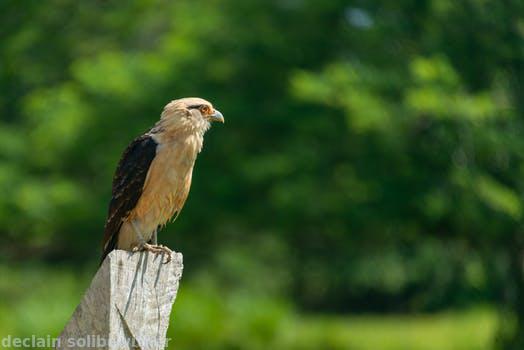
Label: Watermark